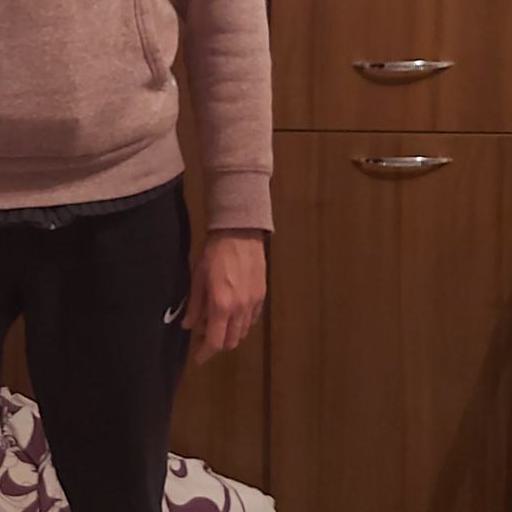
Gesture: no_gesture